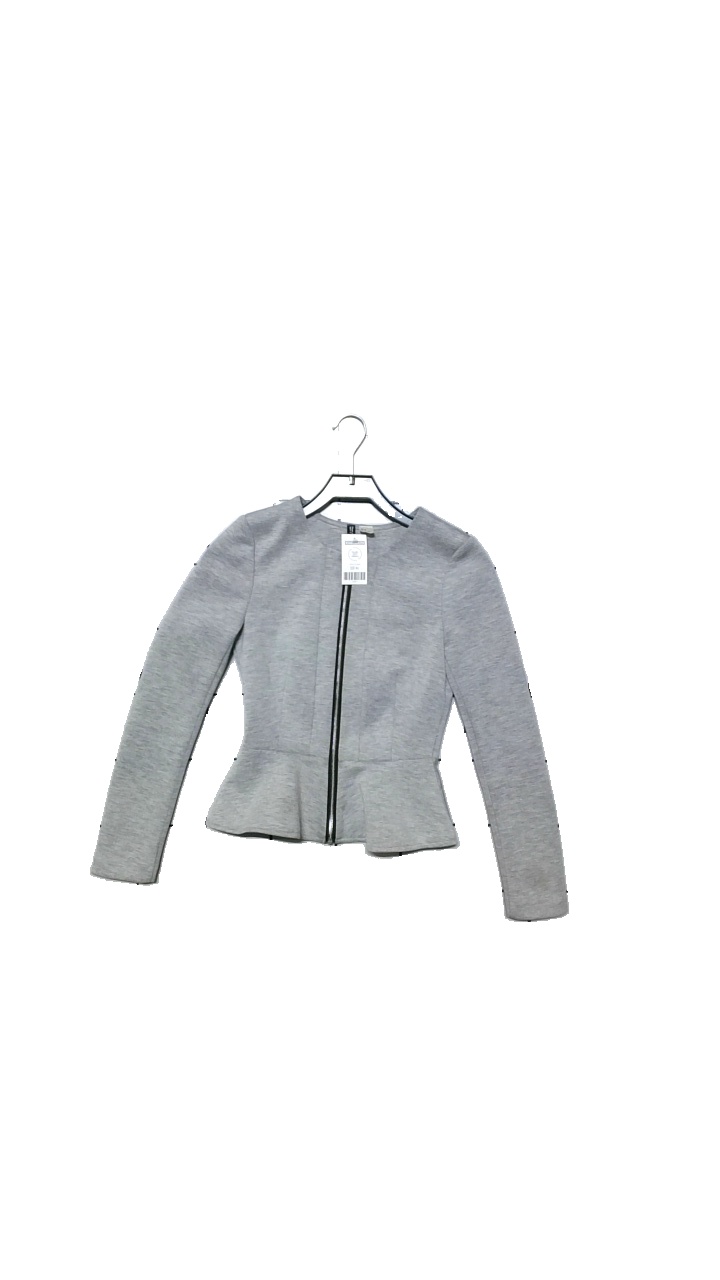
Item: Top (Ladies)
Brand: H&m
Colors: Grey
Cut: Regular
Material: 84& Polyester 10% Viskose 6% Elastane
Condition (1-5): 3
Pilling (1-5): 3
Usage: Reuse
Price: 50-100